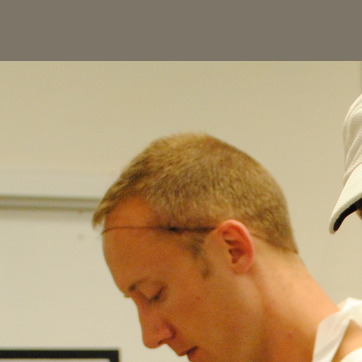
Material: hair